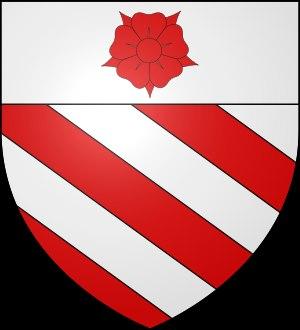
La famille Orsini est l’une des familles princières les plus importantes de l’Italie médiévale et de la Renaissance, propriétaire également de grandes possessions en Hongrie.